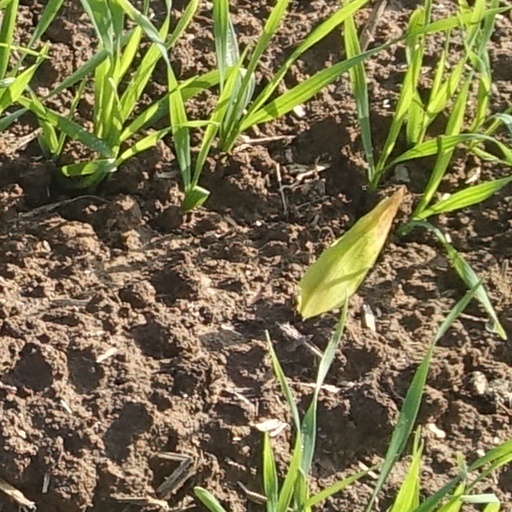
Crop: wheat